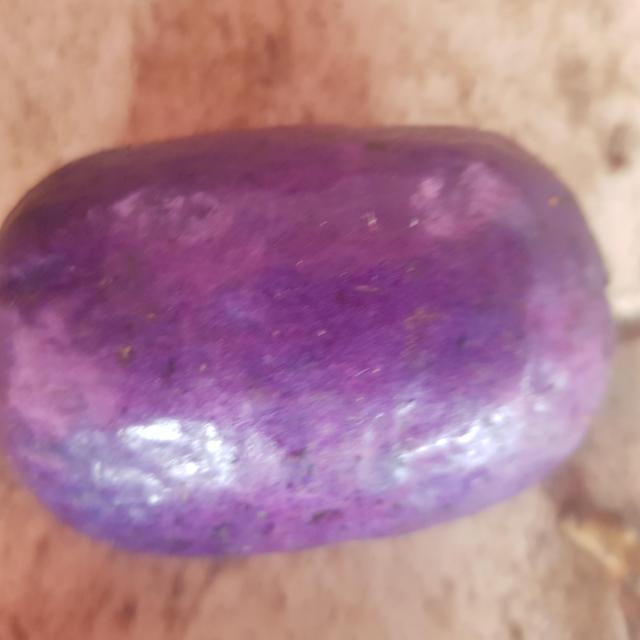
Plum grade: unaffected